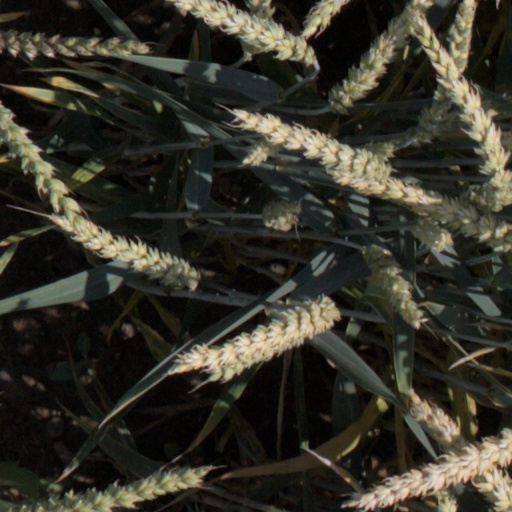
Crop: wheat